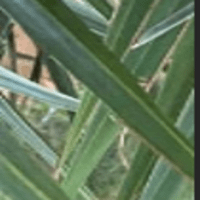
Label: Healthy sample